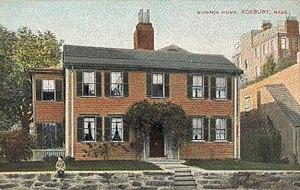
Roxbury est un quartier de la ville de Boston dans l'État du Massachusetts. Il fut fondé en 1630 et fut annexé par Boston en 1868.